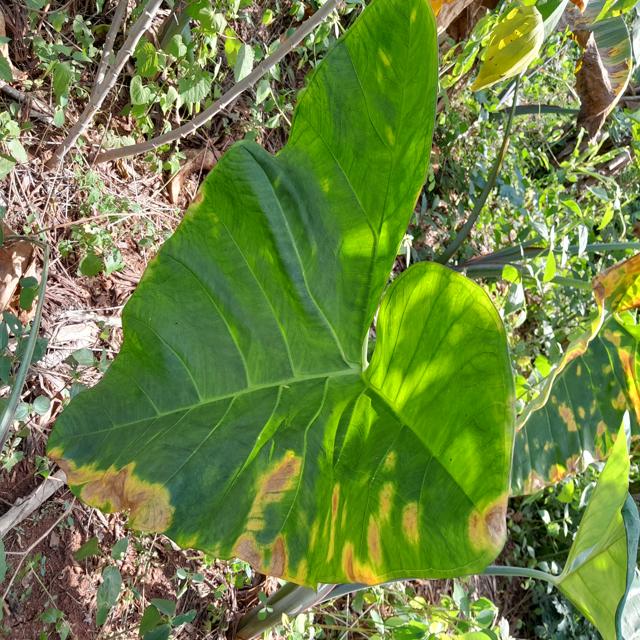
Label: Early_Blight